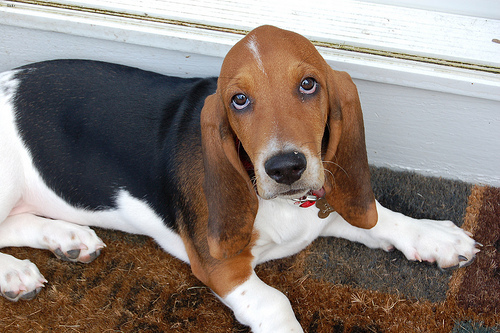
Animal: dog
Breed: basset hound